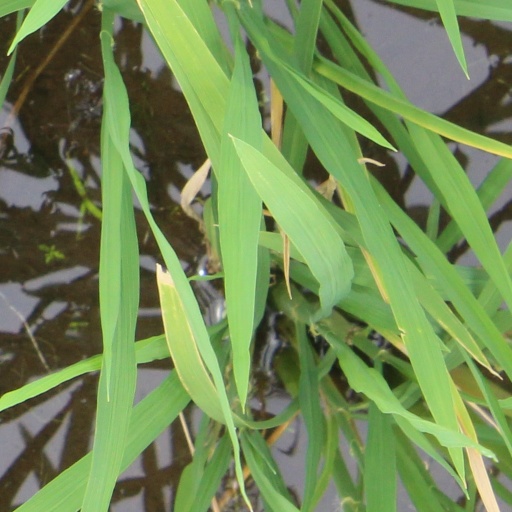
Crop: rice